Marco Guidone

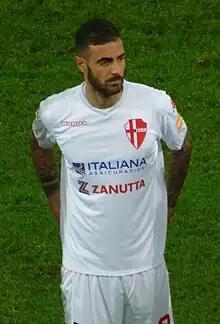
Guidone in 2018

Marco Guidone (born 17 May 1986) is an Italian football forward who plays for Serie D club Cittadella Vis Modena.